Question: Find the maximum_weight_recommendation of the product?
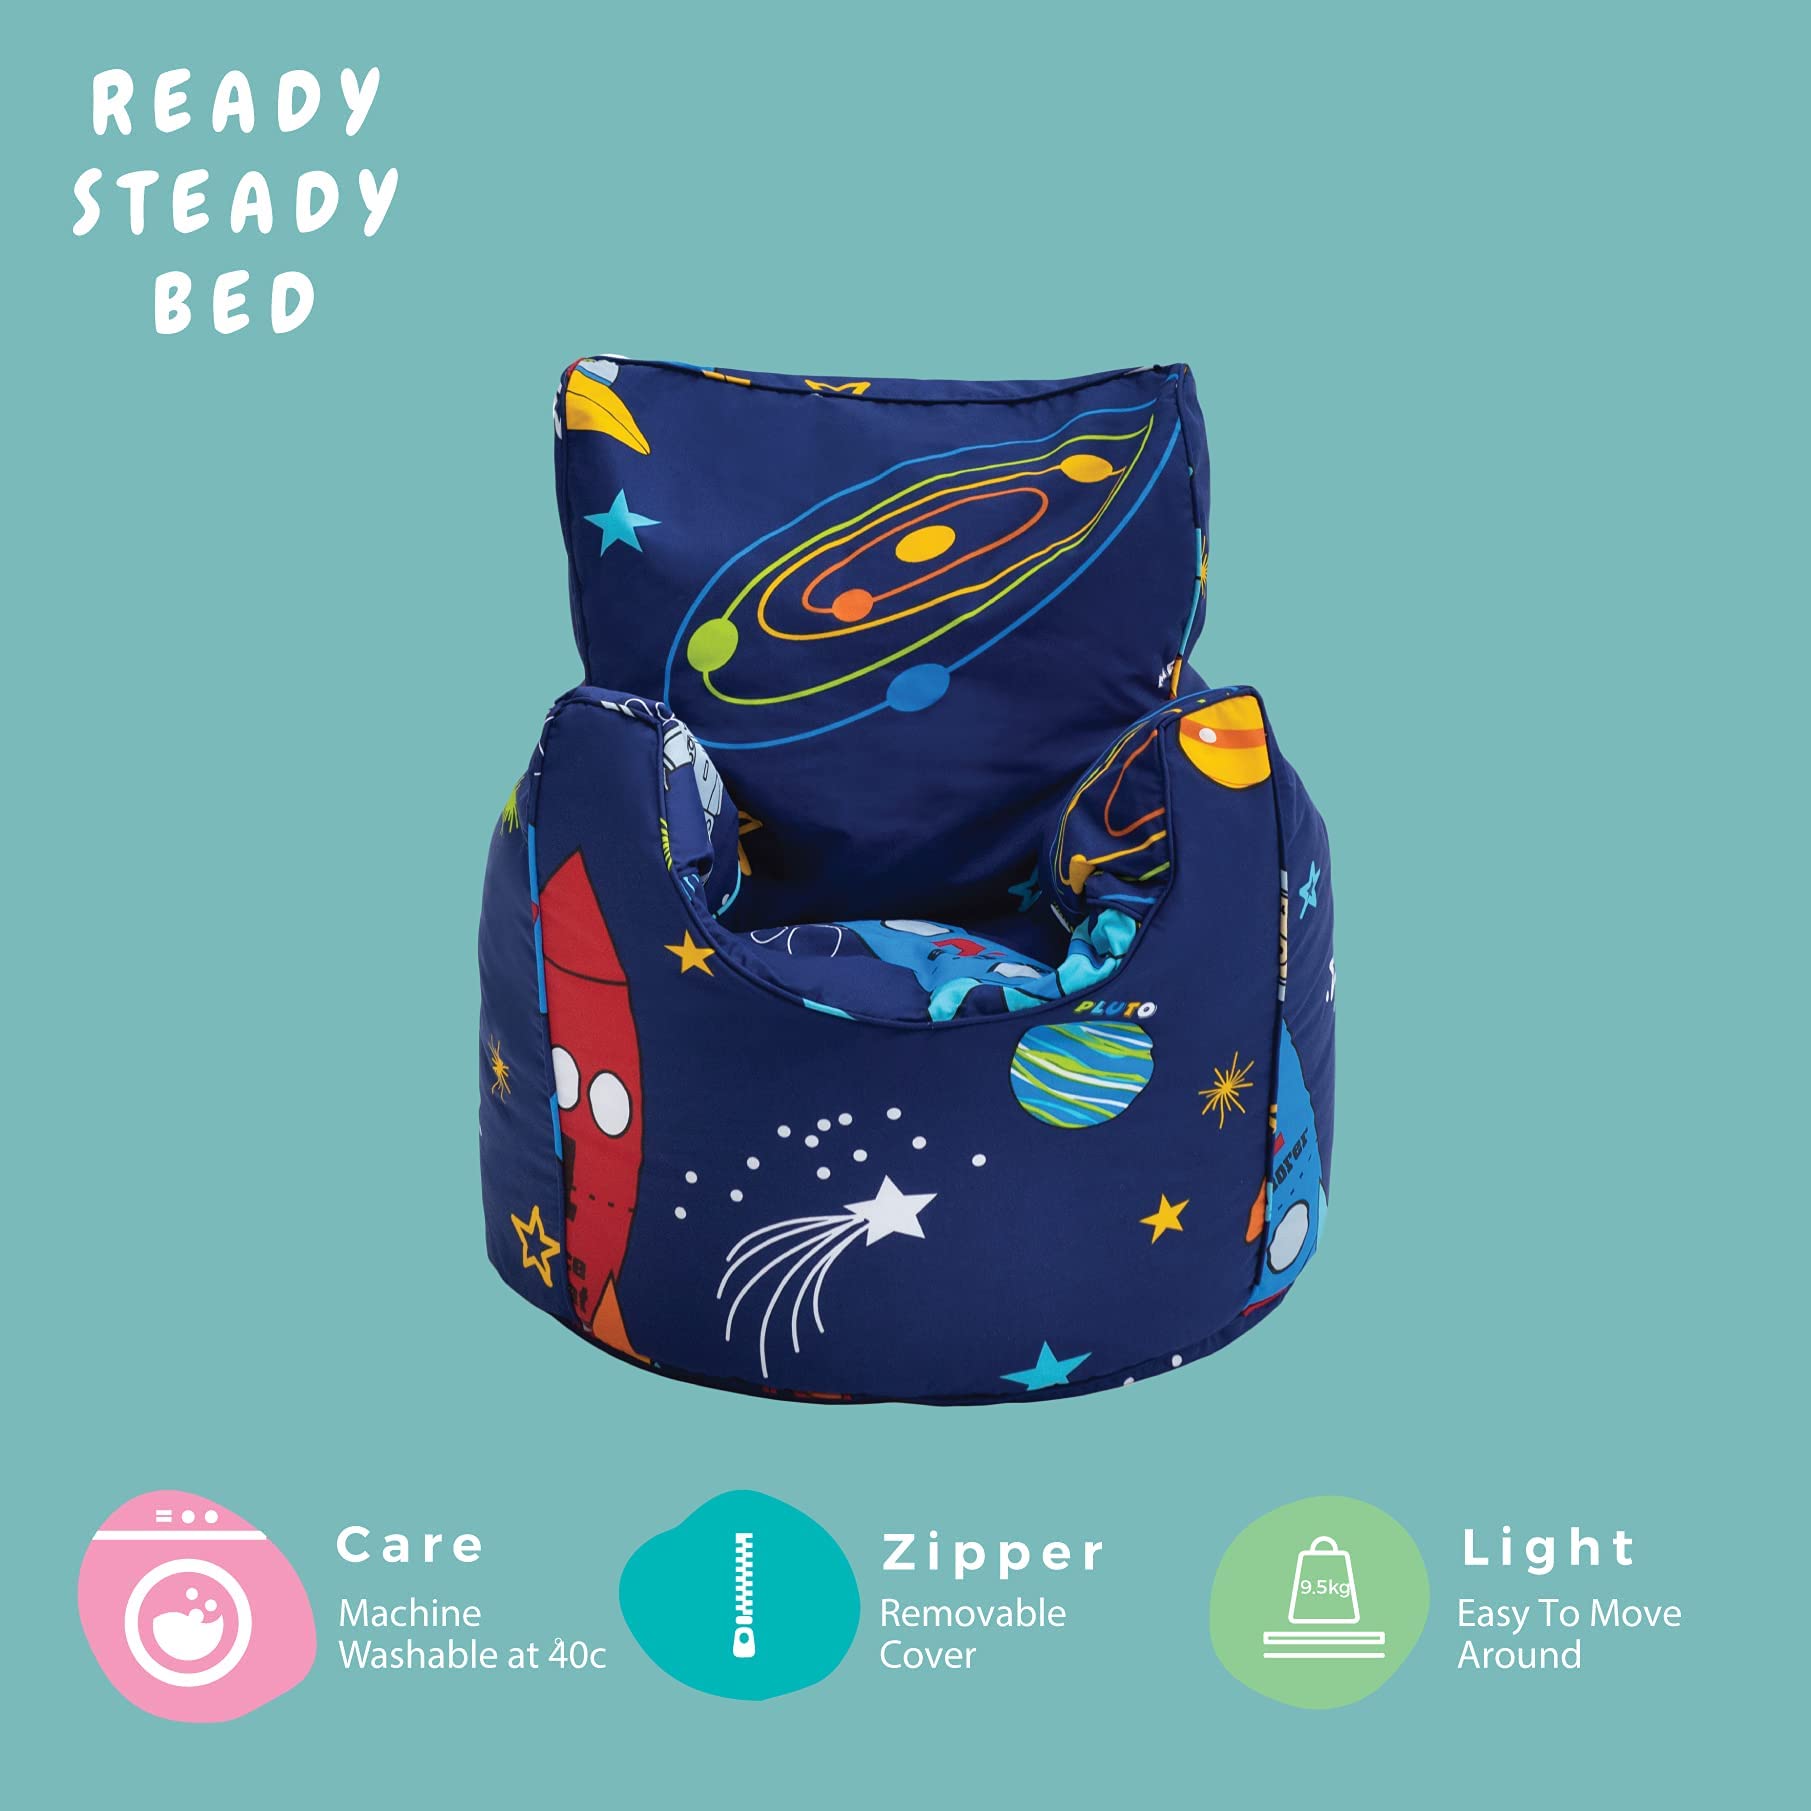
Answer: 9.5 kilogram